Grand Prix motorcycle racing

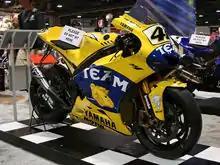
Yamaha YZR-M1 MotoGP bike (2006)

Grand Prix motorcycle racing is the highest class of motorcycle road racing events held on road circuits sanctioned by the Fédération Internationale de Motocyclisme (FIM). Independent motorcycle racing events have been held since the start of the twentieth century and large national events were often given the title Grand Prix. The foundation of the Fédération Internationale de Motocyclisme as the international governing body for motorcycle sport in 1949 provided the opportunity to coordinate rules and regulations in order that selected events could count towards official World Championships. It is the oldest established motorsport world championship.